Roger Brook

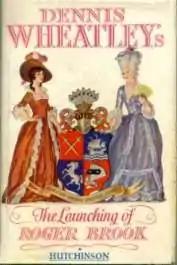
First book in series

Roger Brook is a fictional secret agent and gallant of the Napoleonic Wars who is later identified as the Chevalier de Breuc, created by Dennis Wheatley in 1947. His series covers events from a dozen years before the French Revolution to the fall of Napoleon. The series is written from Brook's perspective, who is an aide-de-camp to Napoleon himself.